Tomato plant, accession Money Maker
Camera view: bottom (45 deg); turntable rotation: 90 degrees
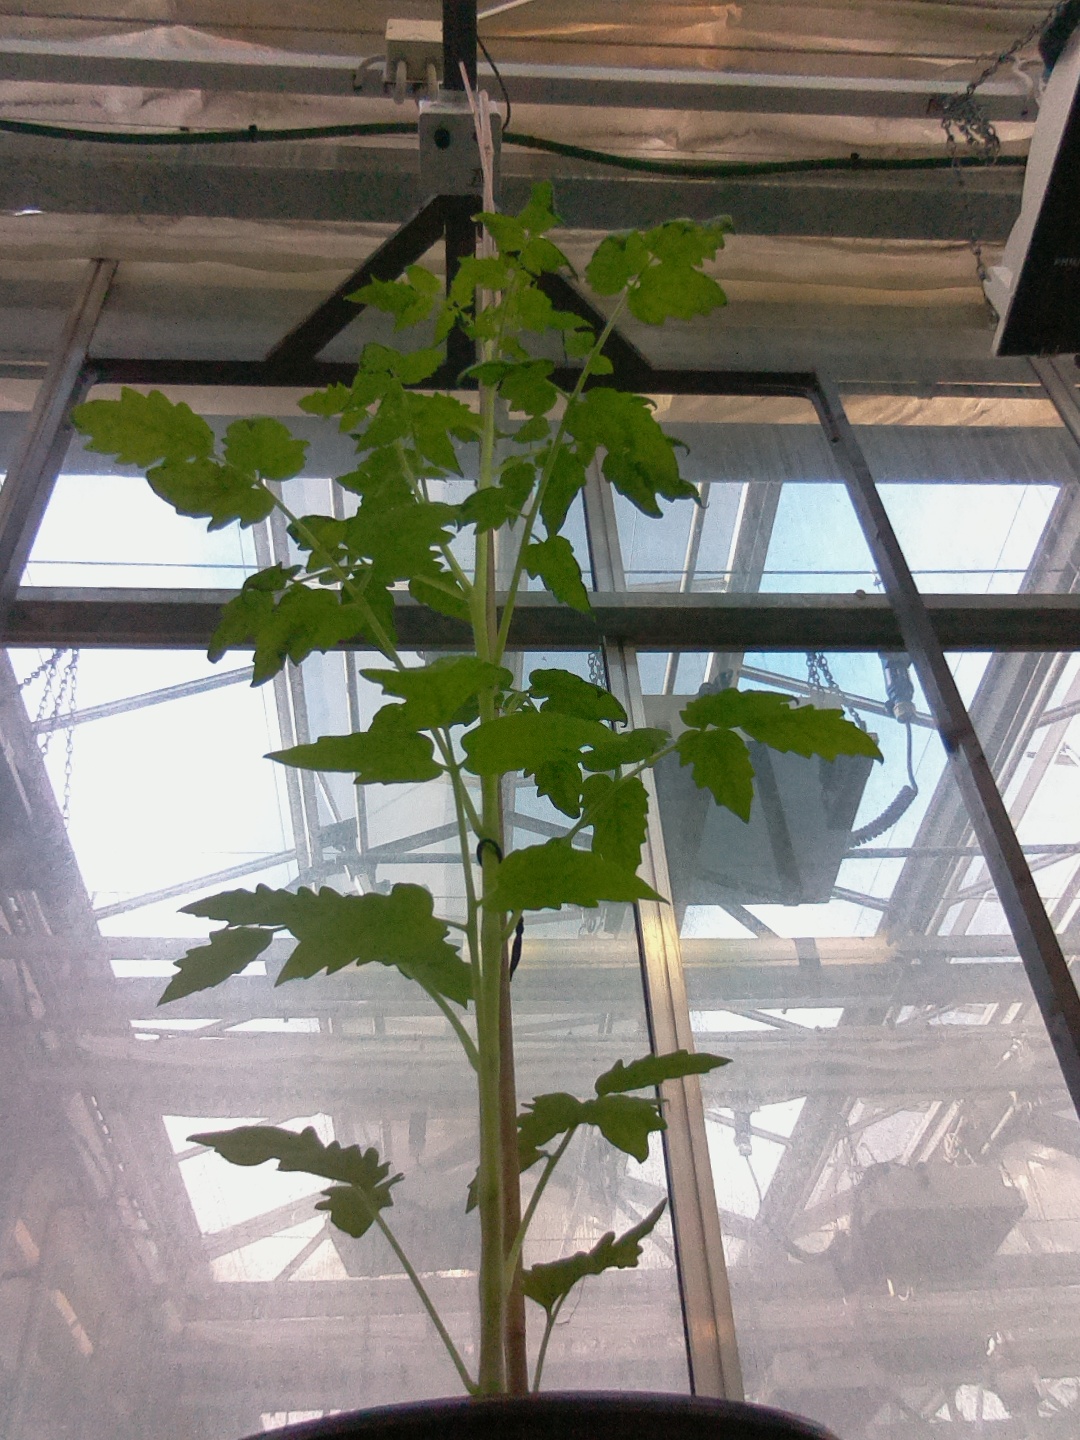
BBCH growth stage 20: First Side shoot start formed